Every Body Looking

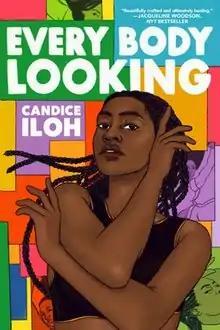
Cover of "Every Body Looking"

Every Body Looking is a young adult novel in verse by Candice Iloh, published September 22, 2020 by Dutton Books for Young Readers.